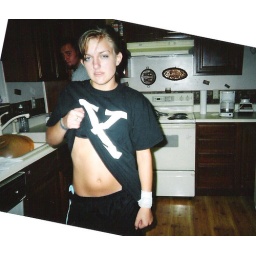
now i can say bridge has been in my shirt